Battle of Verbia

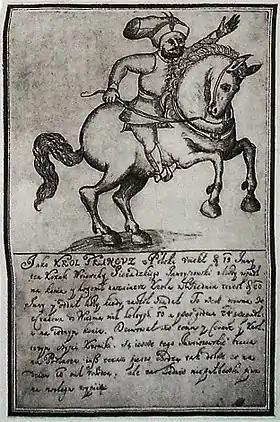
One of Łaski's Cossack cavalrymen. Drawing from a 1587 manuscript

In 1561, Heraclid adapted his strategy, seeking support from the Sublime Porte. Since Sultan Suleiman the Magnificent did not explicitly reject the possibility of recognizing Heraclid as Prince, the Polish King no longer had a strategic reason to oppose Łaski's conspiracy. Moreover, Heraclid obtained crucial backing from Joseph Nasi, the Ottoman court Jew, who was then emerging "one of the most influential figures at the Porte". It is possible, but not definitively proven, that he also took directives from the Knights Hospitaller, and specifically from Grand Master Jean Parisot de Valette. With new sponsorships, he was able to hire many Zaporozhian Cossacks, who were making one of their first-ever appearances in Moldavian history. In addition to Székely and Roussel, the rebel army now included a Frenchman, Captain Vilelle, and 100 Silesians, under Peter Soldicki.